Ratcliff Highway murders

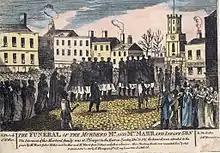
The Marr funeral procession on Sunday, 15th December 1811

On 10 December a coroner's jury heard that someone must have been watching the shop and residence for an opportunity. The crime had been committed between 11:55 p.m., when Jewell left, and 12:20 a.m., when she returned. Murray stated that he had heard bumping noises around 12:10 a.m., so it was decided that the killers had still been in the home when Jewell returned and had fled out the back door.